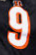
Number: 9